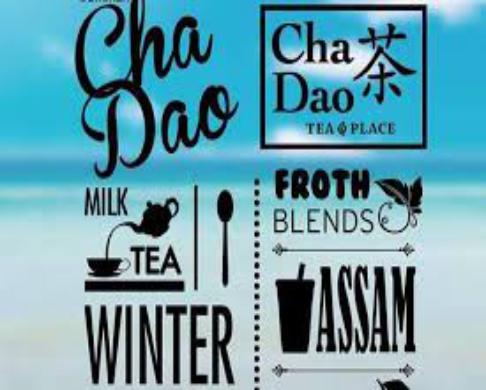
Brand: Cha Dao
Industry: Food